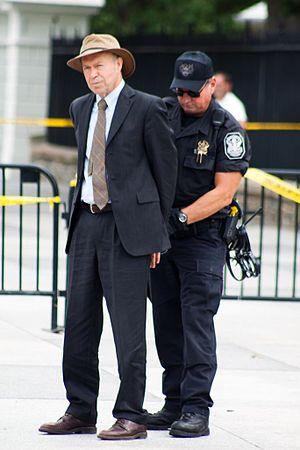
James Edward Hansen est né le 29 mars 1941. Il est professeur associé au Département des sciences de la Terre et de l’environnement de l’université Columbia. Hansen est surtout connu pour ses recherches dans le domaine de la climatologie, son audition sur le changement climatique devant le Congrès américain en 1988, qui contribua à faire émerger la problématique du réchauffement climatique, et son engagement en faveur d’actions visant à éviter un changement climatique catastrophique.